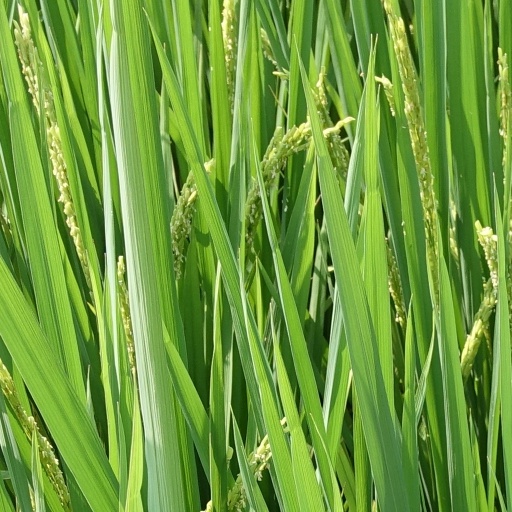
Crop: rice